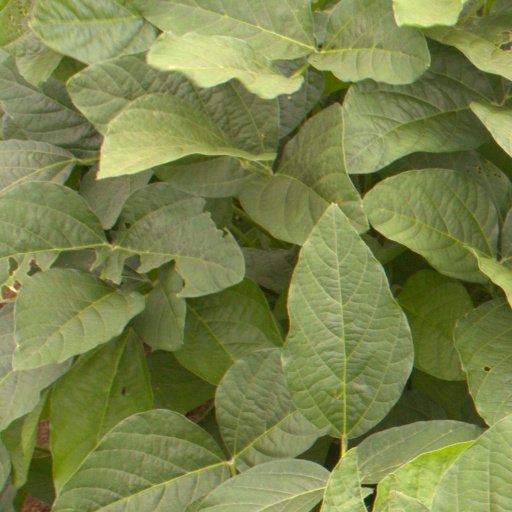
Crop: soybean